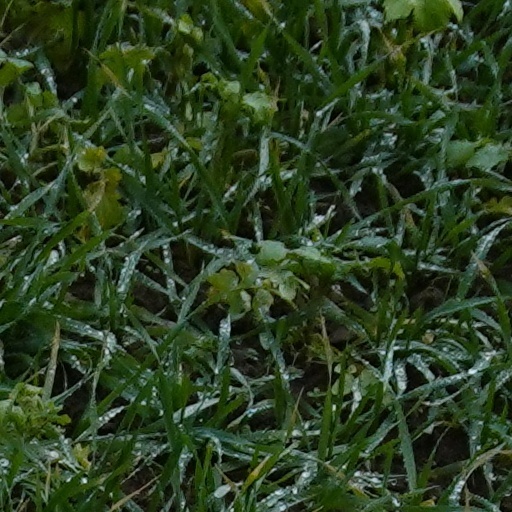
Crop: wheat